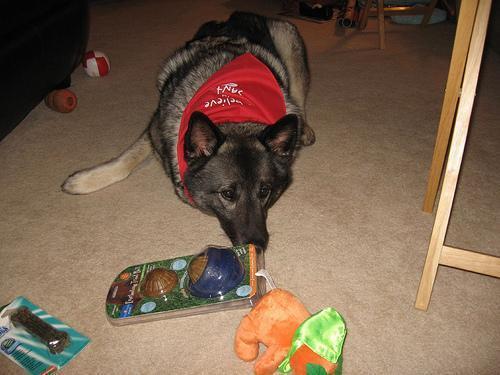
Norwegian_elkhound